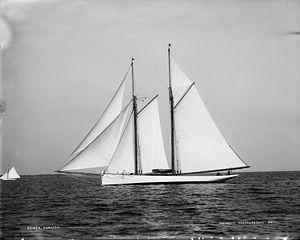
Le voilier Puritan était le defender américain qui remporta la cinquième coupe de l'America en 1885, face au challenger britannique Genesta du Royal Yacht Squadron..